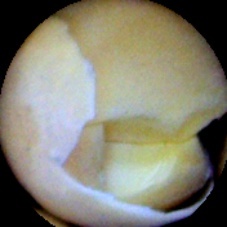
Label: Broken